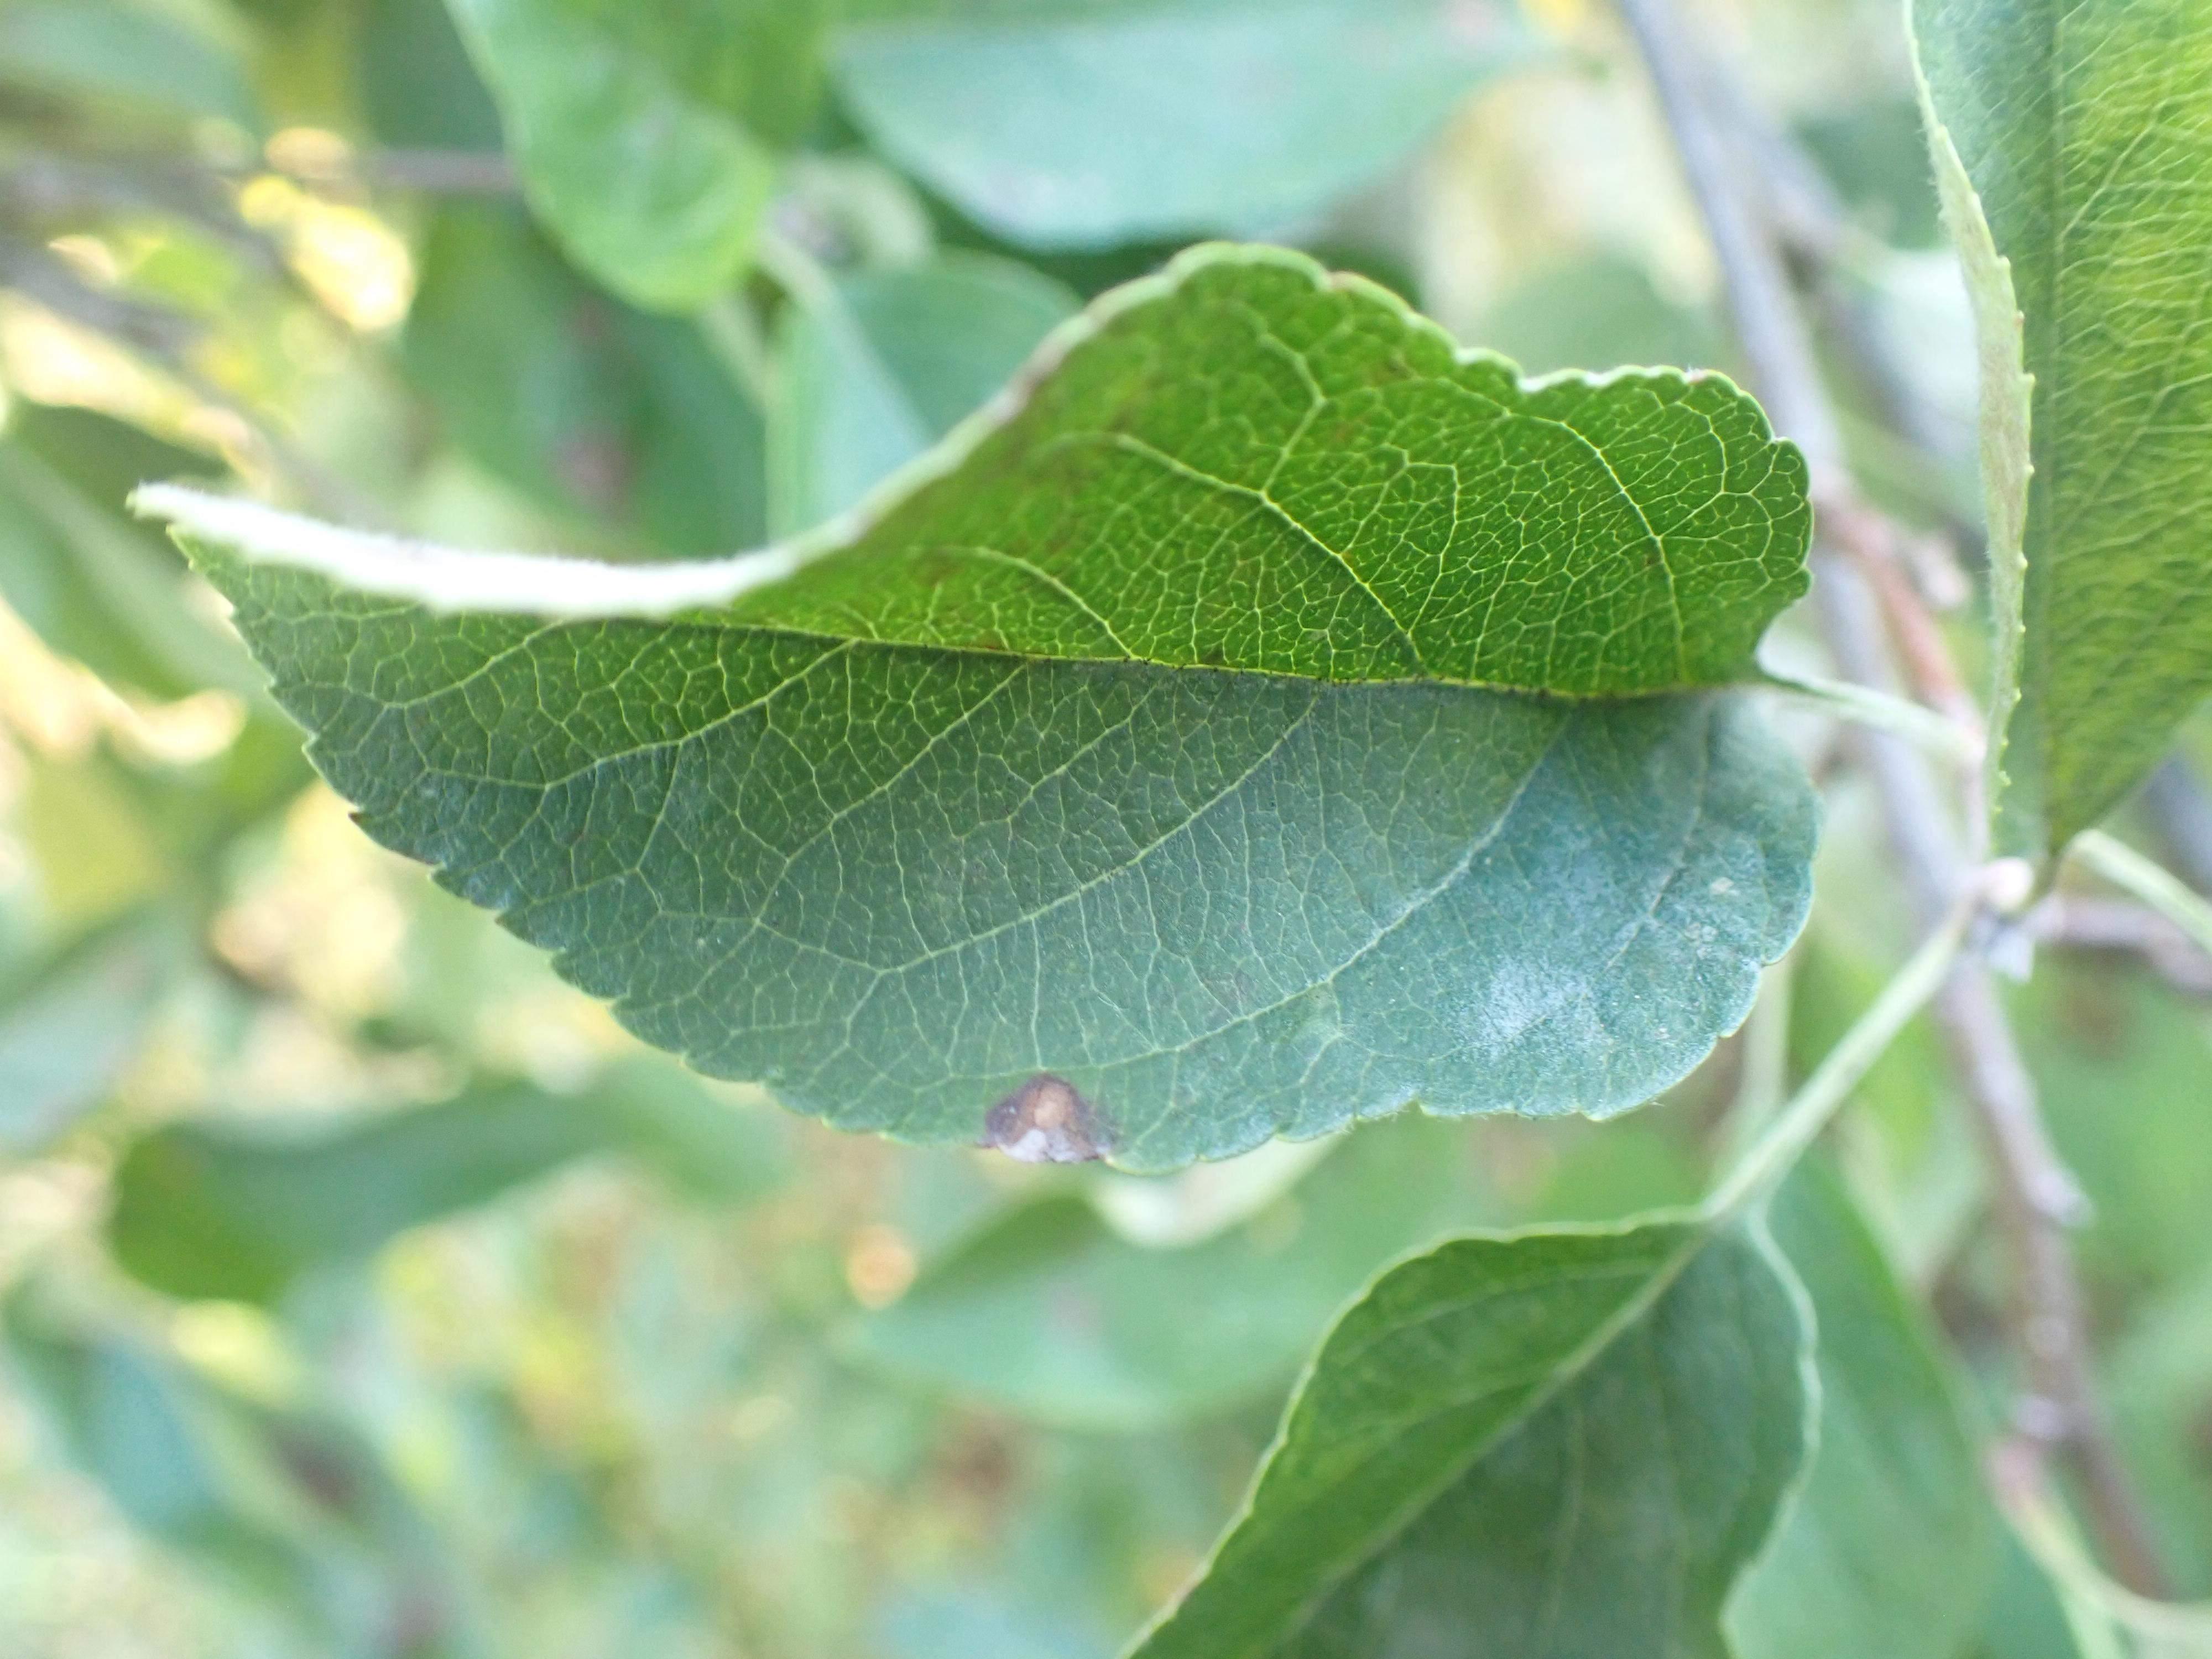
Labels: powdery_mildew, complex